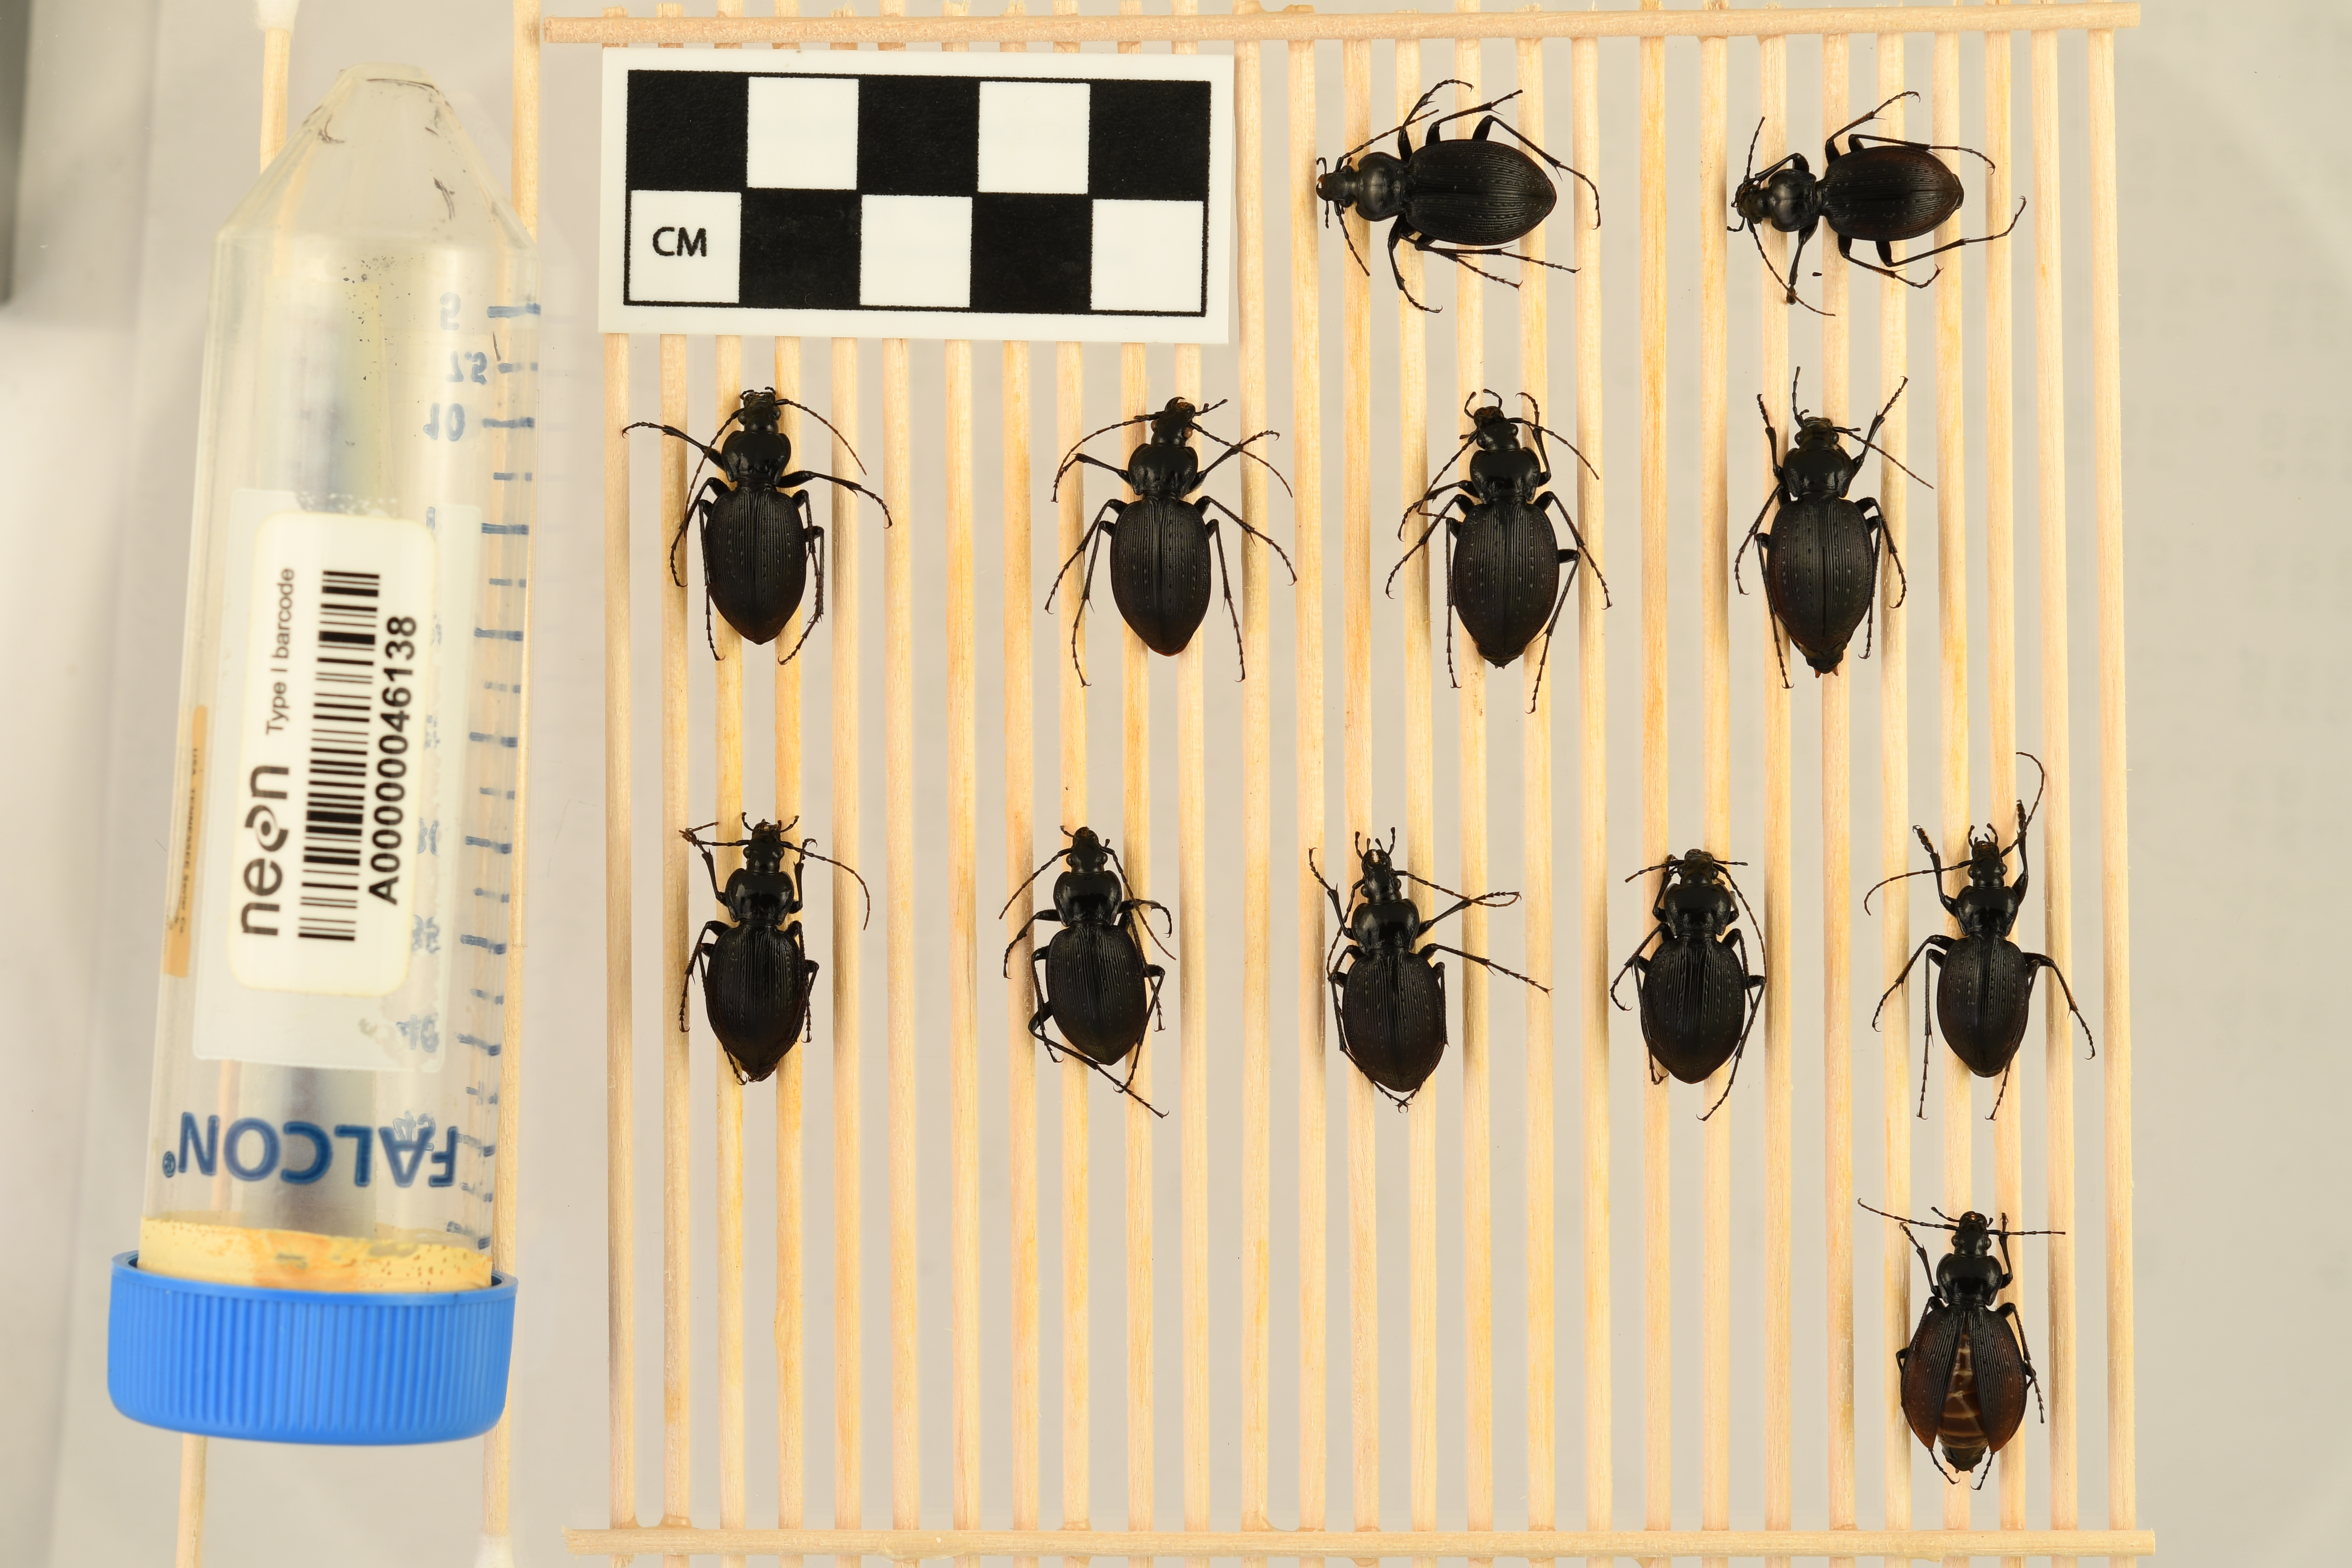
Carabus goryi — Great Smoky Mountains National Park NEON, plot GRSM_008. Beetle 1, ElytraLength: 1.162 cm (lying flat: Yes)

Carabus goryi — Great Smoky Mountains National Park NEON, plot GRSM_008. Beetle 1, ElytraWidth: 0.5959 cm (lying flat: Yes)

Carabus goryi — Great Smoky Mountains National Park NEON, plot GRSM_008. Beetle 2, ElytraLength: 1.041 cm (lying flat: Yes)

Carabus goryi — Great Smoky Mountains National Park NEON, plot GRSM_008. Beetle 2, ElytraWidth: 0.526 cm (lying flat: Yes)

Carabus goryi — Great Smoky Mountains National Park NEON, plot GRSM_008. Beetle 3, ElytraLength: 1.252 cm (lying flat: Yes)

Carabus goryi — Great Smoky Mountains National Park NEON, plot GRSM_008. Beetle 3, ElytraWidth: 0.5962 cm (lying flat: Yes)

Carabus goryi — Great Smoky Mountains National Park NEON, plot GRSM_008. Beetle 4, ElytraLength: 1.242 cm (lying flat: Yes)

Carabus goryi — Great Smoky Mountains National Park NEON, plot GRSM_008. Beetle 4, ElytraWidth: 0.5454 cm (lying flat: Yes)

Carabus goryi — Great Smoky Mountains National Park NEON, plot GRSM_008. Beetle 5, ElytraLength: 1.213 cm (lying flat: Yes)

Carabus goryi — Great Smoky Mountains National Park NEON, plot GRSM_008. Beetle 5, ElytraWidth: 0.606 cm (lying flat: Yes)

Carabus goryi — Great Smoky Mountains National Park NEON, plot GRSM_008. Beetle 6, ElytraLength: 1.232 cm (lying flat: Yes)

Carabus goryi — Great Smoky Mountains National Park NEON, plot GRSM_008. Beetle 6, ElytraWidth: 0.6567 cm (lying flat: Yes)

Carabus goryi — Great Smoky Mountains National Park NEON, plot GRSM_008. Beetle 7, ElytraLength: 1.121 cm (lying flat: Yes)

Carabus goryi — Great Smoky Mountains National Park NEON, plot GRSM_008. Beetle 7, ElytraWidth: 0.6059 cm (lying flat: Yes)

Carabus goryi — Great Smoky Mountains National Park NEON, plot GRSM_008. Beetle 8, ElytraLength: 1.101 cm (lying flat: Yes)

Carabus goryi — Great Smoky Mountains National Park NEON, plot GRSM_008. Beetle 8, ElytraWidth: 0.5813 cm (lying flat: Yes)

Carabus goryi — Great Smoky Mountains National Park NEON, plot GRSM_008. Beetle 9, ElytraLength: 1.134 cm (lying flat: Yes)

Carabus goryi — Great Smoky Mountains National Park NEON, plot GRSM_008. Beetle 9, ElytraWidth: 0.5771 cm (lying flat: Yes)

Carabus goryi — Great Smoky Mountains National Park NEON, plot GRSM_008. Beetle 10, ElytraLength: 1.183 cm (lying flat: Yes)

Carabus goryi — Great Smoky Mountains National Park NEON, plot GRSM_008. Beetle 10, ElytraWidth: 0.6269 cm (lying flat: Yes)

Carabus goryi — Great Smoky Mountains National Park NEON, plot GRSM_008. Beetle 11, ElytraLength: 1.072 cm (lying flat: Yes)

Carabus goryi — Great Smoky Mountains National Park NEON, plot GRSM_008. Beetle 11, ElytraWidth: 0.5356 cm (lying flat: Yes)

Carabus goryi — Great Smoky Mountains National Park NEON, plot GRSM_008. Beetle 12, ElytraLength: 1.21 cm (lying flat: No)

Carabus goryi — Great Smoky Mountains National Park NEON, plot GRSM_008. Beetle 12, ElytraWidth: 0.637 cm (lying flat: No)

Carabus goryi — Great Smoky Mountains National Park NEON, plot GRSM_008. Beetle 1, ElytraLength: 1.31 cm (lying flat: Yes)

Carabus goryi — Great Smoky Mountains National Park NEON, plot GRSM_008. Beetle 1, ElytraWidth: 0.7272 cm (lying flat: Yes)

Carabus goryi — Great Smoky Mountains National Park NEON, plot GRSM_008. Beetle 2, ElytraLength: 1.232 cm (lying flat: Yes)

Carabus goryi — Great Smoky Mountains National Park NEON, plot GRSM_008. Beetle 2, ElytraWidth: 0.6826 cm (lying flat: Yes)

Carabus goryi — Great Smoky Mountains National Park NEON, plot GRSM_008. Beetle 3, ElytraLength: 1.417 cm (lying flat: Yes)

Carabus goryi — Great Smoky Mountains National Park NEON, plot GRSM_008. Beetle 3, ElytraWidth: 0.7035 cm (lying flat: Yes)

Carabus goryi — Great Smoky Mountains National Park NEON, plot GRSM_008. Beetle 4, ElytraLength: 1.374 cm (lying flat: Yes)

Carabus goryi — Great Smoky Mountains National Park NEON, plot GRSM_008. Beetle 4, ElytraWidth: 0.6595 cm (lying flat: Yes)

Carabus goryi — Great Smoky Mountains National Park NEON, plot GRSM_008. Beetle 5, ElytraLength: 1.385 cm (lying flat: Yes)

Carabus goryi — Great Smoky Mountains National Park NEON, plot GRSM_008. Beetle 5, ElytraWidth: 0.6925 cm (lying flat: Yes)

Carabus goryi — Great Smoky Mountains National Park NEON, plot GRSM_008. Beetle 6, ElytraLength: 1.384 cm (lying flat: Yes)

Carabus goryi — Great Smoky Mountains National Park NEON, plot GRSM_008. Beetle 6, ElytraWidth: 0.7252 cm (lying flat: Yes)

Carabus goryi — Great Smoky Mountains National Park NEON, plot GRSM_008. Beetle 7, ElytraLength: 1.308 cm (lying flat: Yes)

Carabus goryi — Great Smoky Mountains National Park NEON, plot GRSM_008. Beetle 7, ElytraWidth: 0.6595 cm (lying flat: Yes)

Carabus goryi — Great Smoky Mountains National Park NEON, plot GRSM_008. Beetle 8, ElytraLength: 1.286 cm (lying flat: Yes)

Carabus goryi — Great Smoky Mountains National Park NEON, plot GRSM_008. Beetle 8, ElytraWidth: 0.6868 cm (lying flat: Yes)

Carabus goryi — Great Smoky Mountains National Park NEON, plot GRSM_008. Beetle 9, ElytraLength: 1.28 cm (lying flat: Yes)

Carabus goryi — Great Smoky Mountains National Park NEON, plot GRSM_008. Beetle 9, ElytraWidth: 0.7162 cm (lying flat: Yes)

Carabus goryi — Great Smoky Mountains National Park NEON, plot GRSM_008. Beetle 10, ElytraLength: 1.321 cm (lying flat: Yes)

Carabus goryi — Great Smoky Mountains National Park NEON, plot GRSM_008. Beetle 10, ElytraWidth: 0.6716 cm (lying flat: Yes)

Carabus goryi — Great Smoky Mountains National Park NEON, plot GRSM_008. Beetle 11, ElytraLength: 1.21 cm (lying flat: Yes)

Carabus goryi — Great Smoky Mountains National Park NEON, plot GRSM_008. Beetle 11, ElytraWidth: 0.6266 cm (lying flat: Yes)

Carabus goryi — Great Smoky Mountains National Park NEON, plot GRSM_008. Beetle 12, ElytraLength: 1.324 cm (lying flat: No)

Carabus goryi — Great Smoky Mountains National Park NEON, plot GRSM_008. Beetle 12, ElytraWidth: 0.5713 cm (lying flat: No)

Carabus goryi — Great Smoky Mountains National Park NEON, plot GRSM_008. Beetle 1, ElytraLength: 1.191 cm (lying flat: Yes)

Carabus goryi — Great Smoky Mountains National Park NEON, plot GRSM_008. Beetle 1, ElytraWidth: 0.6323 cm (lying flat: Yes)

Carabus goryi — Great Smoky Mountains National Park NEON, plot GRSM_008. Beetle 2, ElytraLength: 1.16 cm (lying flat: Yes)

Carabus goryi — Great Smoky Mountains National Park NEON, plot GRSM_008. Beetle 2, ElytraWidth: 0.5708 cm (lying flat: Yes)

Carabus goryi — Great Smoky Mountains National Park NEON, plot GRSM_008. Beetle 3, ElytraLength: 1.306 cm (lying flat: Yes)

Carabus goryi — Great Smoky Mountains National Park NEON, plot GRSM_008. Beetle 3, ElytraWidth: 0.6319 cm (lying flat: Yes)

Carabus goryi — Great Smoky Mountains National Park NEON, plot GRSM_008. Beetle 4, ElytraLength: 1.347 cm (lying flat: Yes)

Carabus goryi — Great Smoky Mountains National Park NEON, plot GRSM_008. Beetle 4, ElytraWidth: 0.558 cm (lying flat: Yes)

Carabus goryi — Great Smoky Mountains National Park NEON, plot GRSM_008. Beetle 5, ElytraLength: 1.285 cm (lying flat: Yes)

Carabus goryi — Great Smoky Mountains National Park NEON, plot GRSM_008. Beetle 5, ElytraWidth: 0.5793 cm (lying flat: Yes)

Carabus goryi — Great Smoky Mountains National Park NEON, plot GRSM_008. Beetle 6, ElytraLength: 1.327 cm (lying flat: Yes)

Carabus goryi — Great Smoky Mountains National Park NEON, plot GRSM_008. Beetle 6, ElytraWidth: 0.6105 cm (lying flat: Yes)

Carabus goryi — Great Smoky Mountains National Park NEON, plot GRSM_008. Beetle 7, ElytraLength: 1.232 cm (lying flat: Yes)

Carabus goryi — Great Smoky Mountains National Park NEON, plot GRSM_008. Beetle 7, ElytraWidth: 0.6001 cm (lying flat: Yes)

Carabus goryi — Great Smoky Mountains National Park NEON, plot GRSM_008. Beetle 8, ElytraLength: 1.192 cm (lying flat: Yes)

Carabus goryi — Great Smoky Mountains National Park NEON, plot GRSM_008. Beetle 8, ElytraWidth: 0.5813 cm (lying flat: Yes)